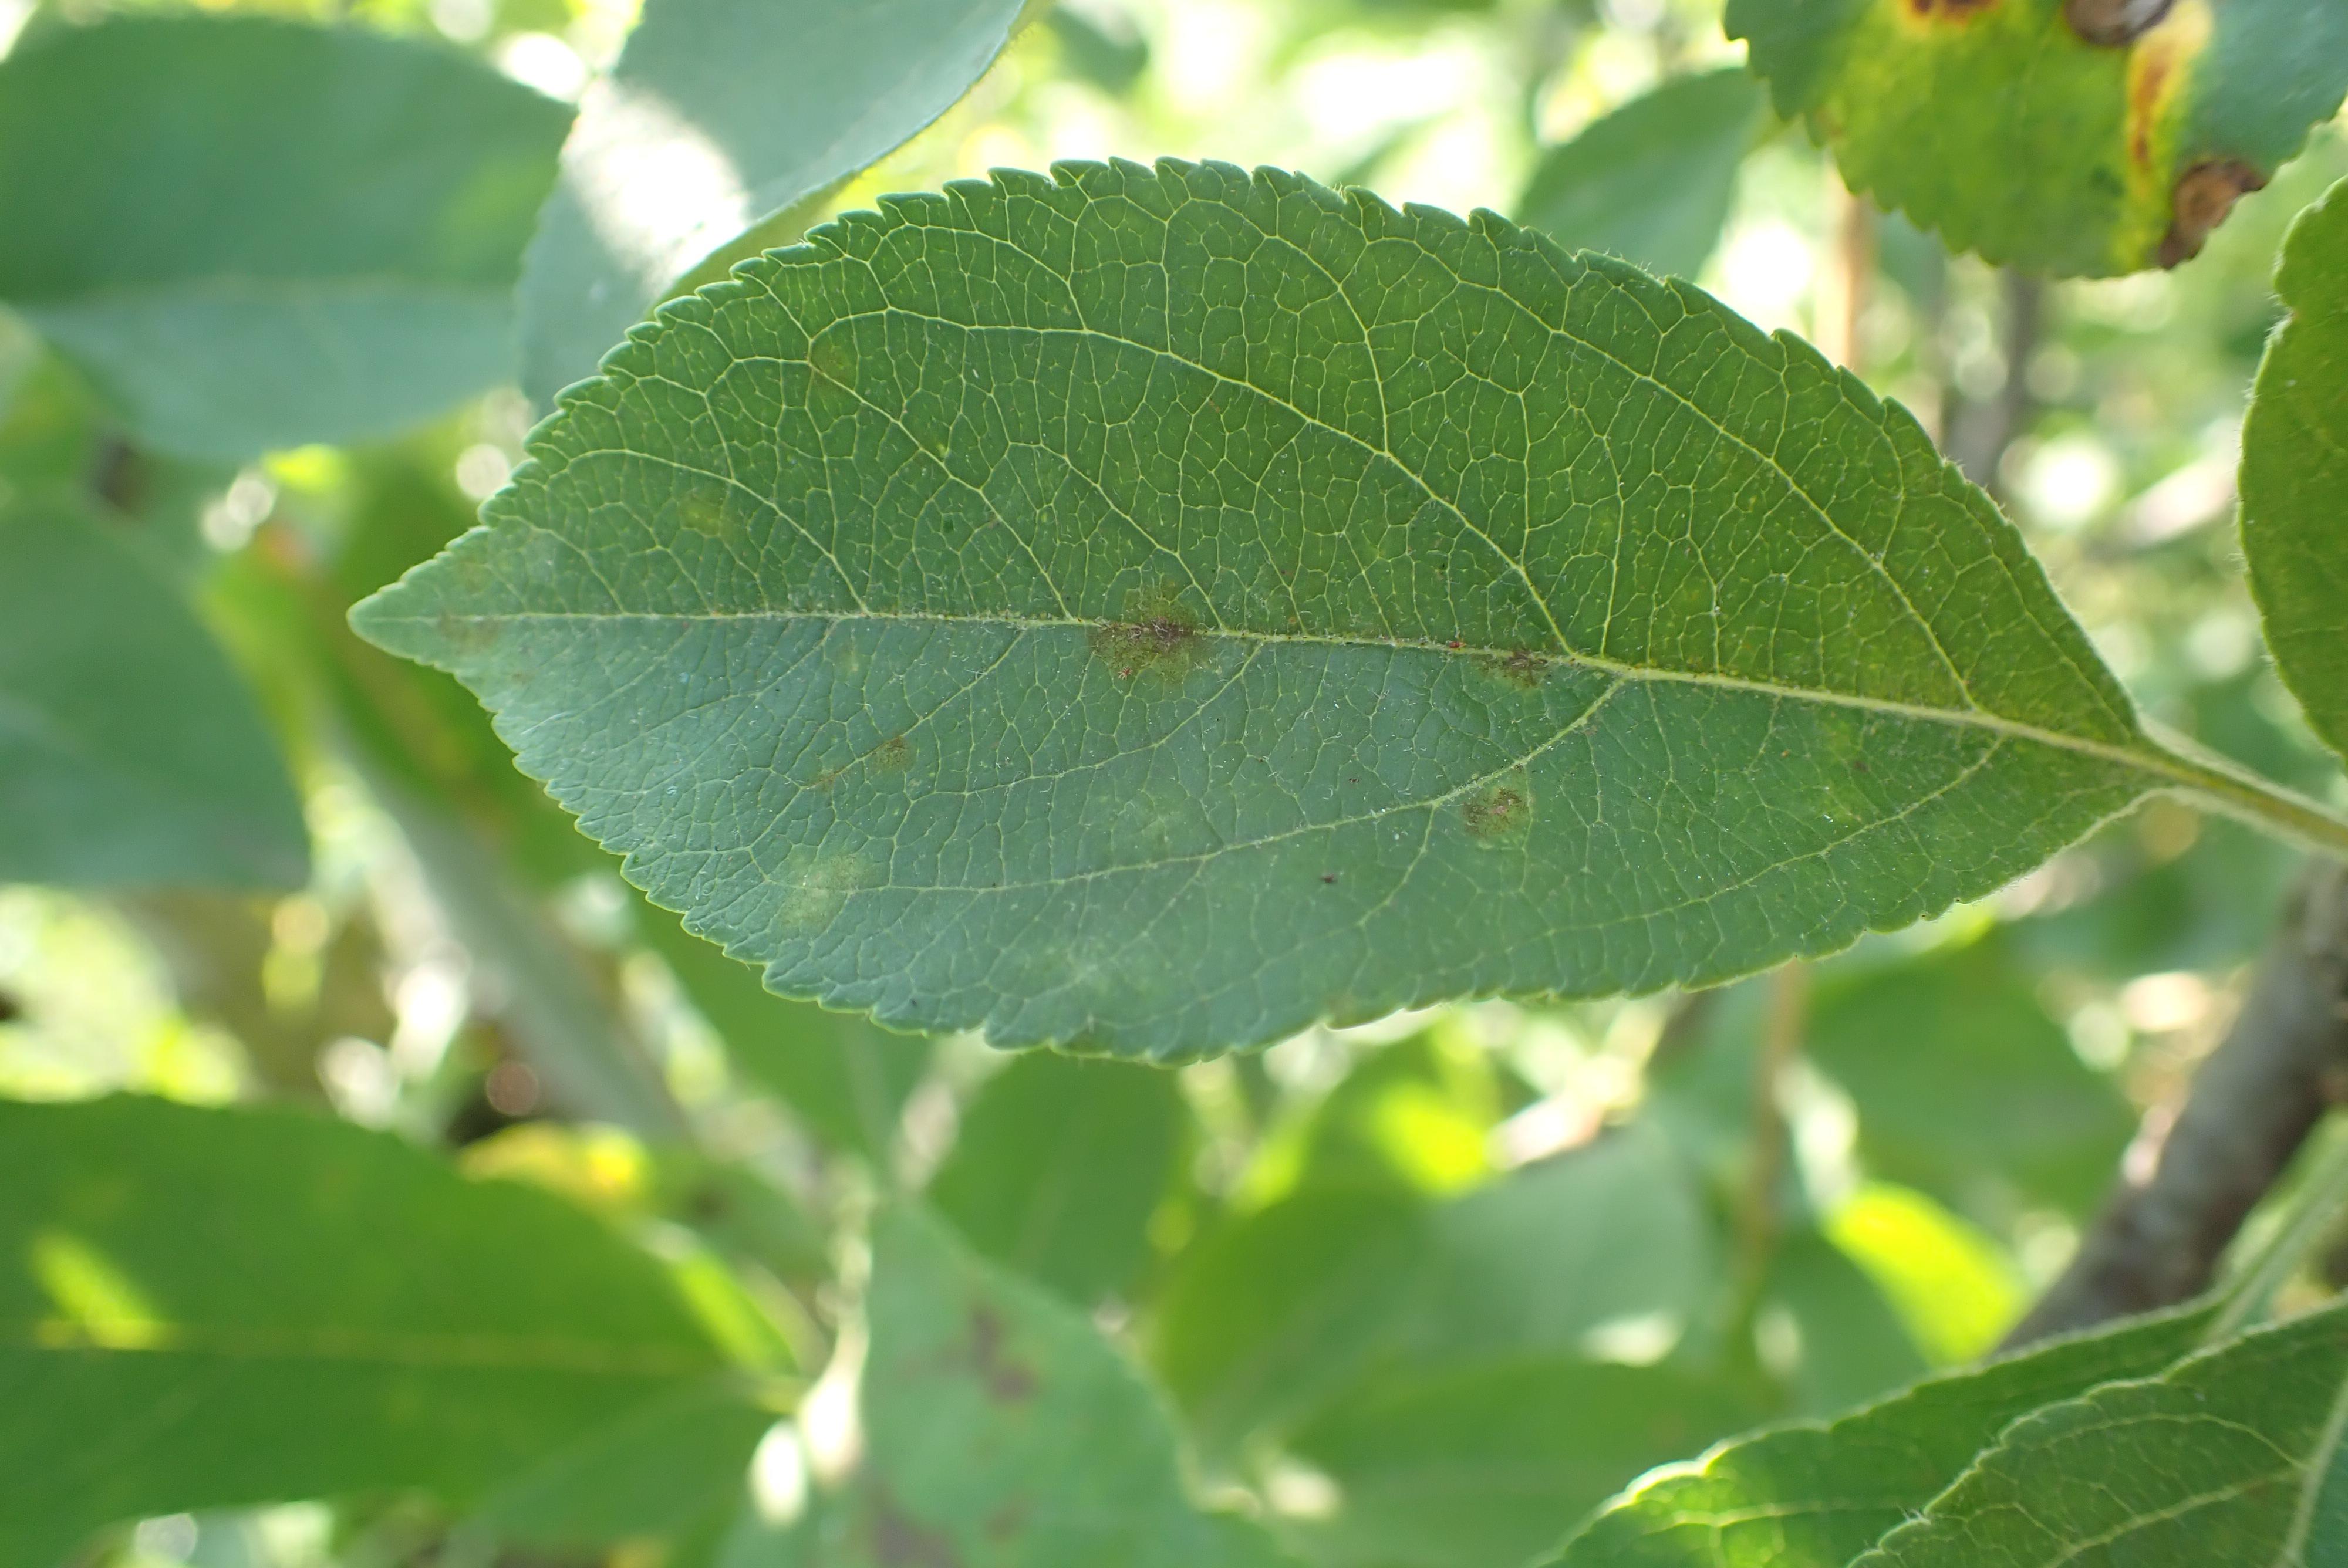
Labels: scab